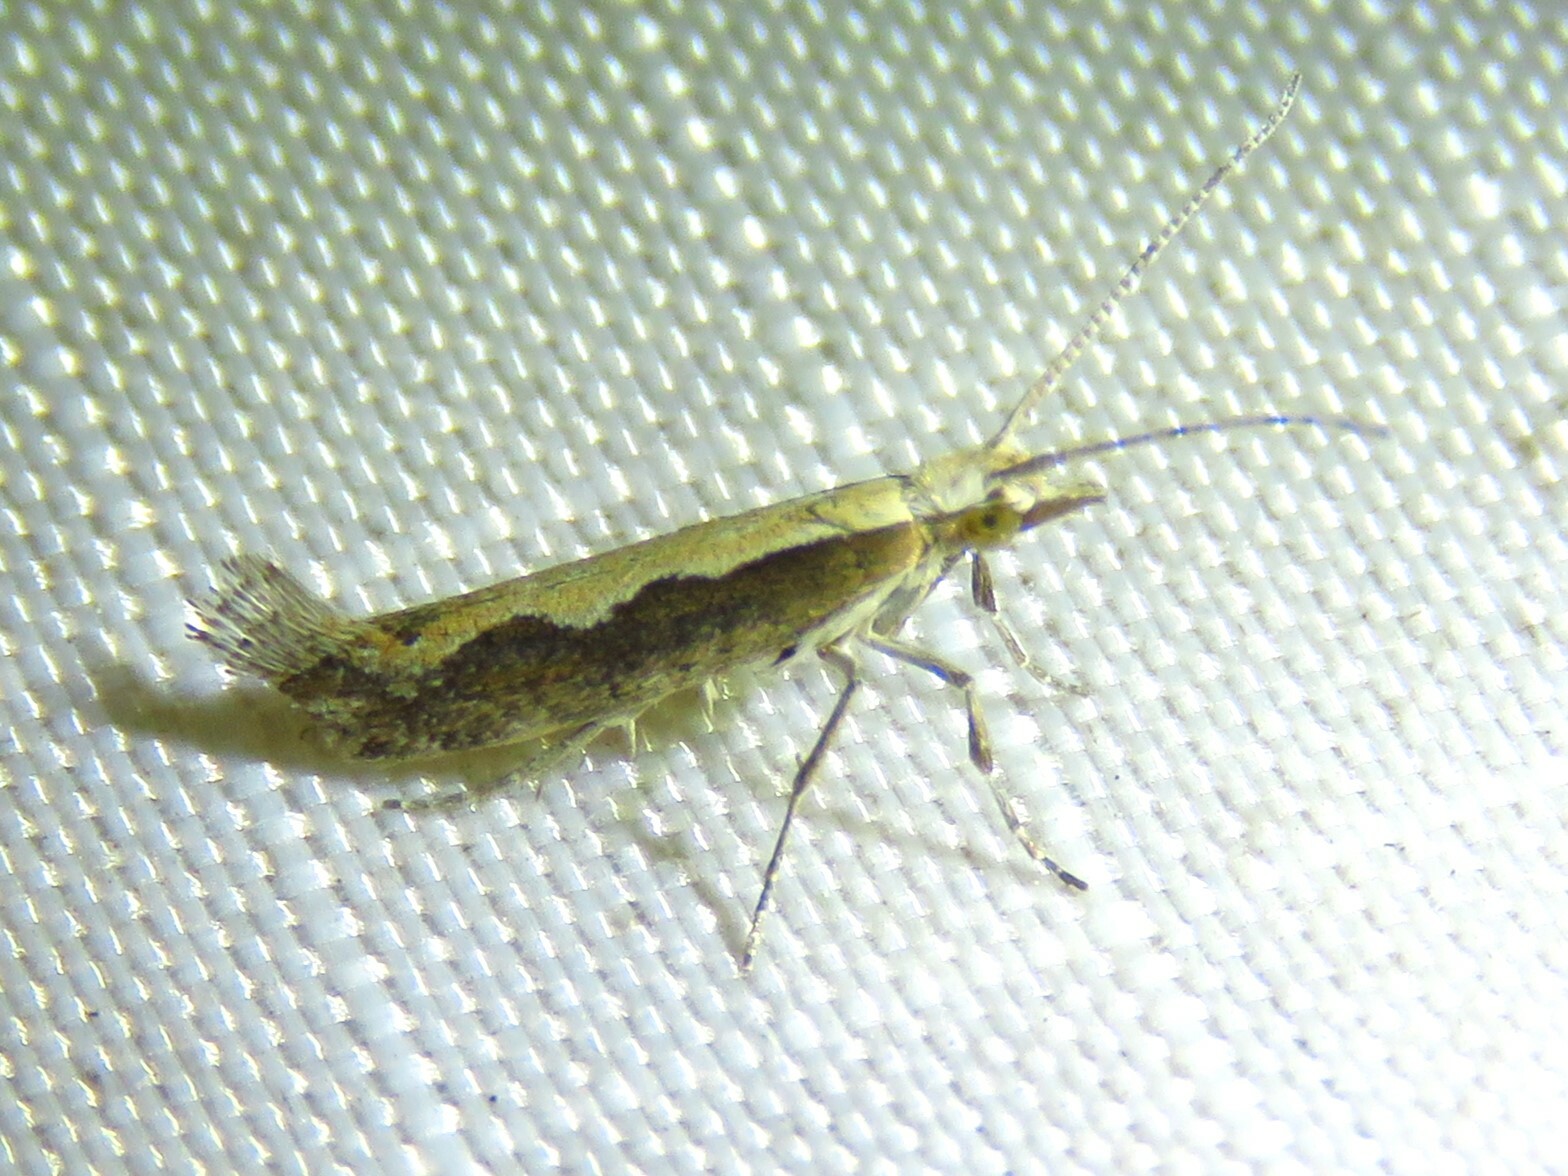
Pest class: diamondback_moth